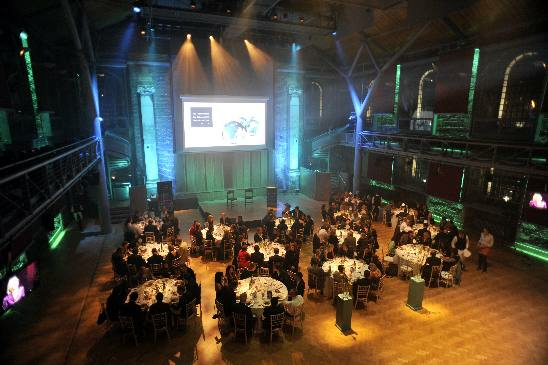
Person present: Yes